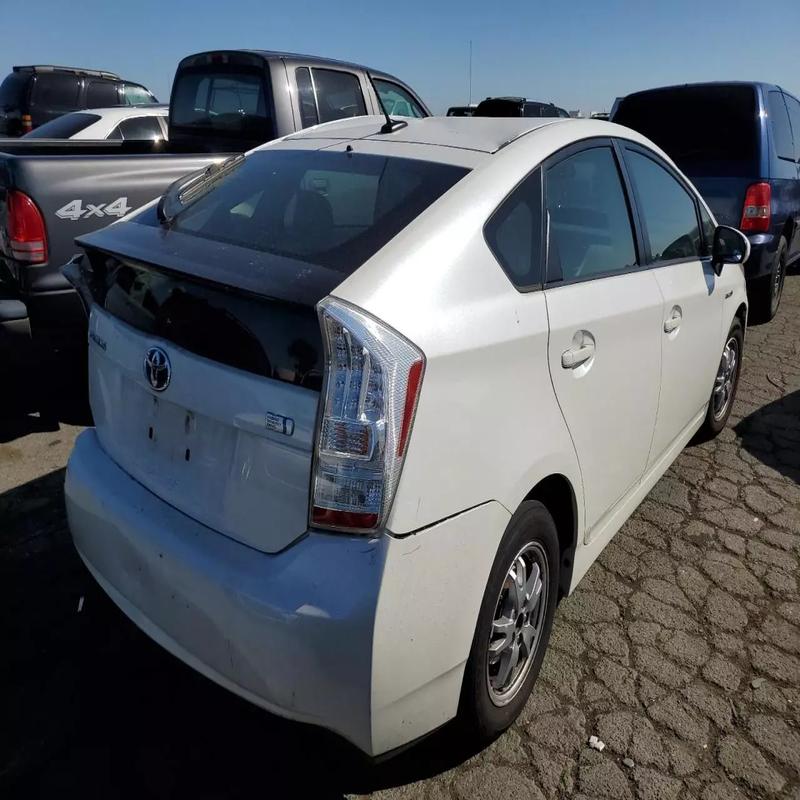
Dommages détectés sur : pare-choc arrière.
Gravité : mineur